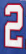
Number: 2